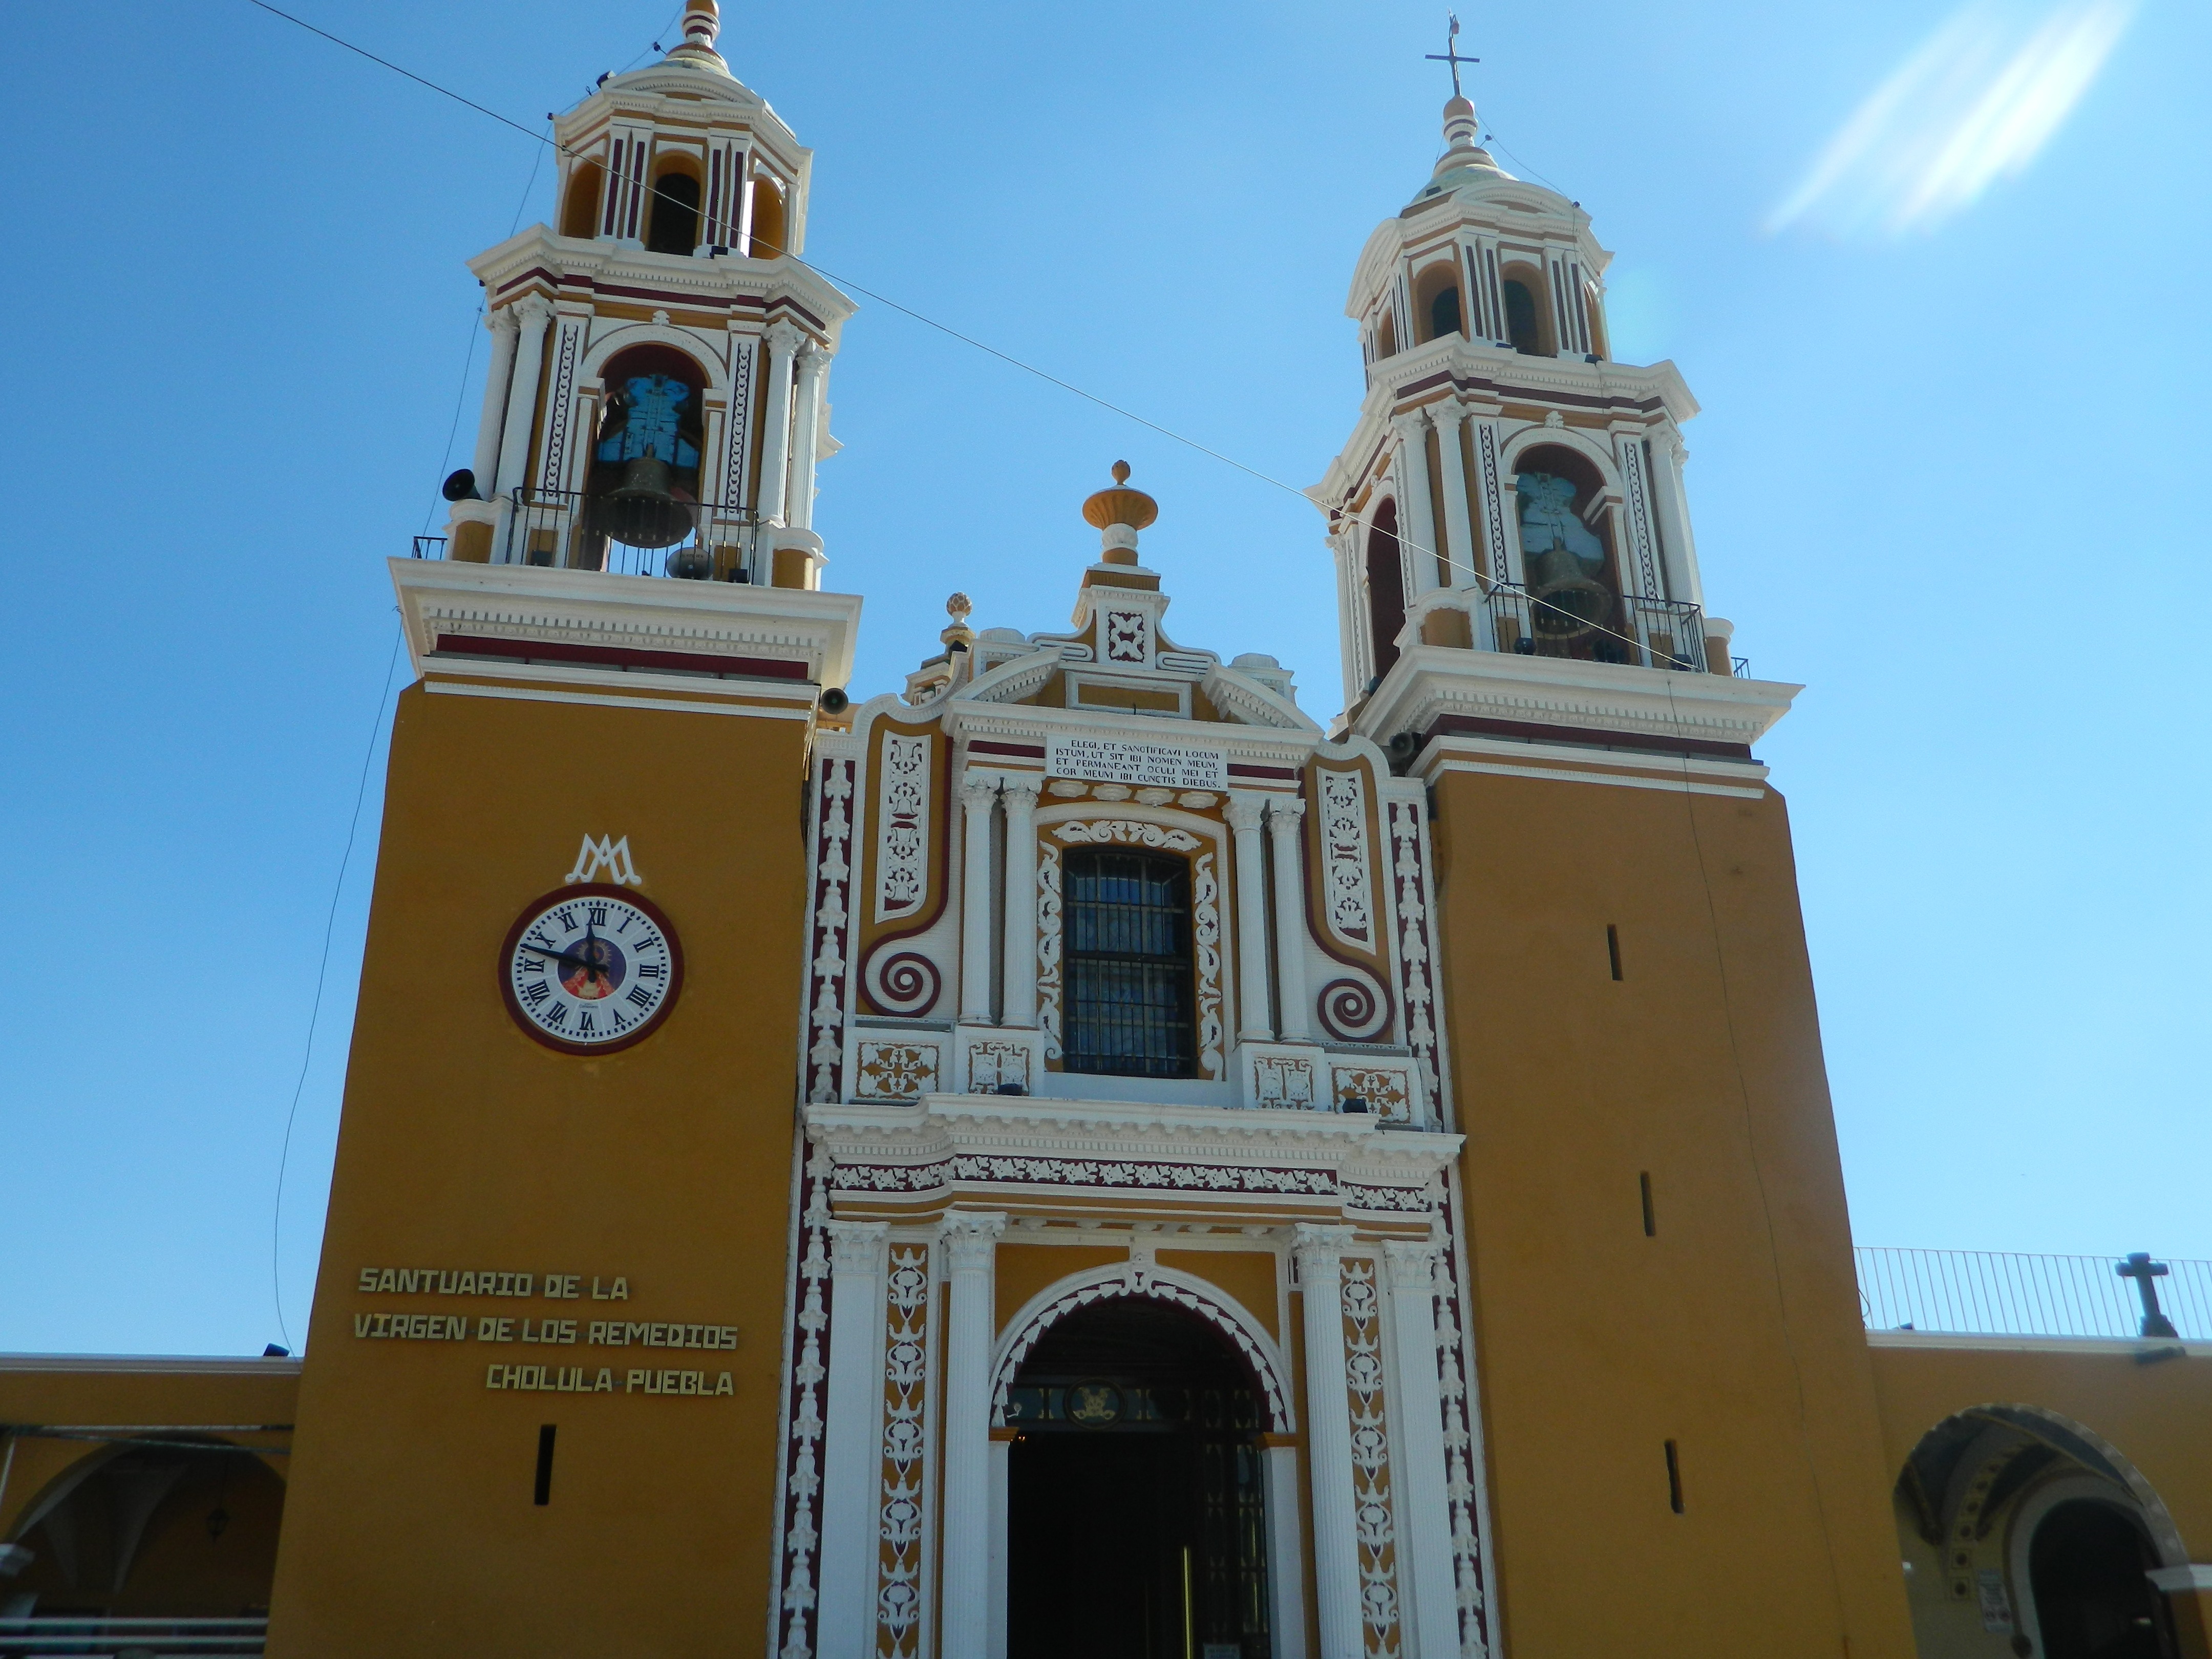
building, tower, landmark, facade, church, cathedral, tourism, place of worship, clock tower, bell tower, spire, mexico, steeple, synagogue, culture, basilica, puebla, cholula